Nishikichō Station

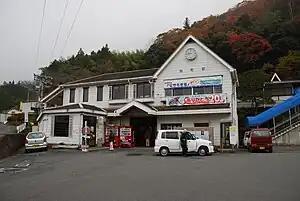
Nishikichō Station main entrance

The station is served by the Nishikigawa Seiryū Line and is located 32.7 km from the start of the line at .